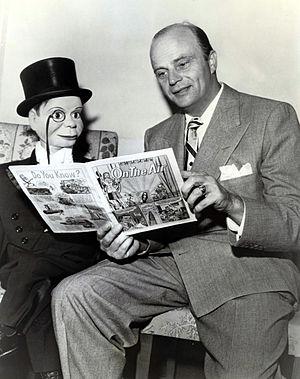
L'histoire des Studios Disney de 1950 à 1973 est marquée par le retour de la production des longs métrages d'animation semblables à ceux du « Premier Âge d'Or », avec en premier lieu Cendrillon, et par une importante diversification des productions du studio. Celui-ci s'engage dans les films en prises de vues réelles, avec acteurs, mais aussi dans la production d'émissions et séries télévisuelles. En dehors de l'activité de studio, l'entreprise entame aussi la construction d'un premier parc à thèmes en Californie au début des années 1950, Disneyland, puis un second en Floride à la fin des années 1960, le complexe de Walt Disney World Resort.